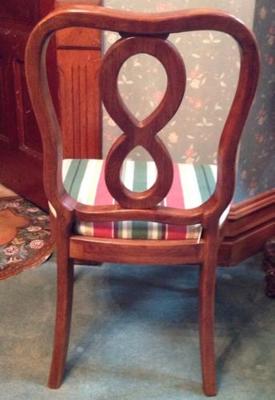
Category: chair